2003 invasion of Iraq

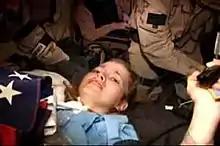
A combat camera video shows the 1 April 2003 footage of PFC Jessica Lynch on a stretcher during her rescue from Iraq.

Also in the North, the 10th Special Forces Group (10th SFG) and CIA paramilitary officers from their Special Activities Division had the mission of aiding the Kurdish parties, the Patriotic Union of Kurdistan and the Kurdistan Democratic Party, de facto rulers of Iraqi Kurdistan since 1991, and employing them against the 13 Iraqi Divisions located near Kirkuk and Mosul. Turkey had officially prohibited any coalition troops from using their bases or airspace, so lead elements of the 10th SFG had to make a detour infiltration; their flight was supposed to take four hours but instead took ten. On 22 March 2003, the majority of 2nd and 3rd Battalions 10th SFG, from Task Force Viking flew from their forward staging area in Constanta, Romania to a location near Irbil aboard six MC-130H Combat Talons. Several were engaged by Iraqi air defences on the flight into northern Iraq (one was sufficiently damaged enough that it was forced to make an emergency landing at Incirlik Air Base). The initial lift had deployed 19 Green Beret ODAs and four ODBs into Northern Iraq. Hours after the first of such flights, Turkey did allow the use of its air space and the rest of the 10th SFG infiltrated in. The preliminary mission was to destroy the base of the Kurdish terrorist group Ansar al-Islam, believed to be linked to al-Qaeda. Concurrent and follow-on missions involved attacking and fixing Iraqi forces in the north, thus preventing their deployment to the southern front and the main effort of the invasion. Eventually Task Force Viking would number 51 ODAs and ODBs alongside some 60,000 Kurdish Peshmerga militia of the Patriotic Union of Kurdistan (PUK).